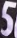
Number: 5